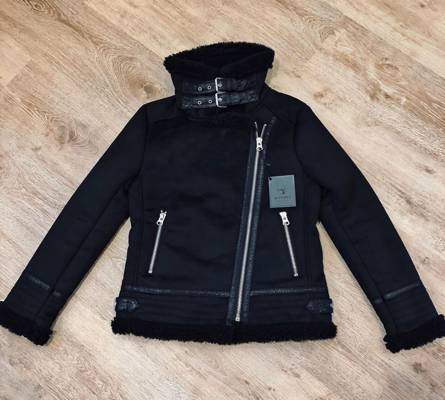
Waste category: clothes